The Hipster Orchestra

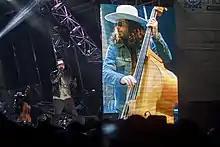
Jingle Punks CEO Jared Gutstadt performing with Nas in Johannesburg, South Africa

In January 2012 the Hipster Orchestra released a medley of hip-hop covers called “4 Strings and an 808.” The medley includes snippets of material from major hip-hop artists including Jay Z and Eminem, as well as a quote from Bruce Hornsby's pop hit “The Way It Is.”